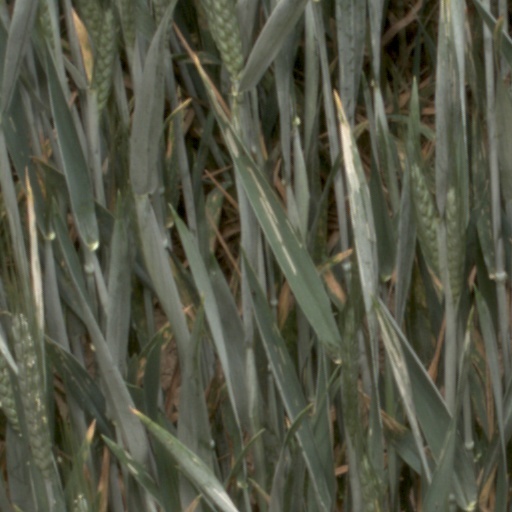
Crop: wheat